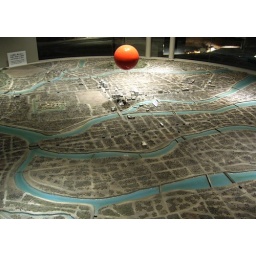
The hypocenter, or ground zero of the bomb, is represented by the red sphere.